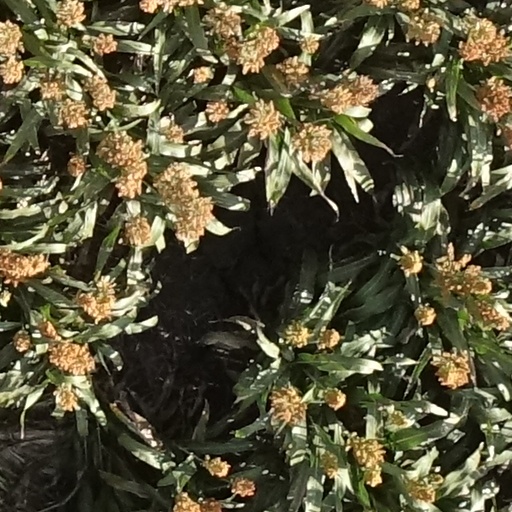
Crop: sorghum